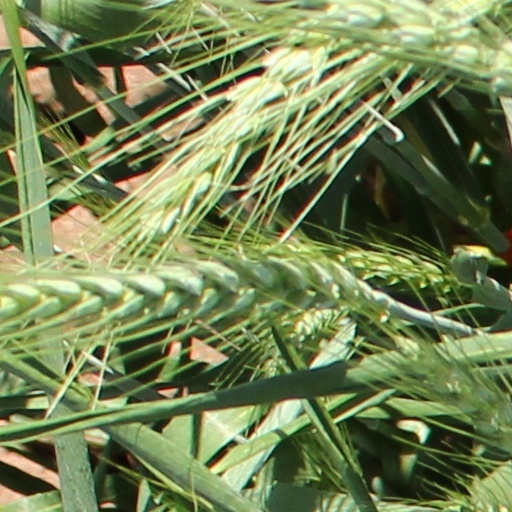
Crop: wheat